Phillip Hughes

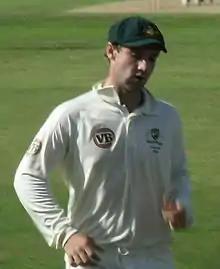
Hughes at Northampton in July 2009

During the 2009 Ashes campaign, Hughes's unorthodox technique was exploited by fast bowlers, who targeted his upper body and avoided bowling wide outside off stump, restricting his opportunities to play shots through the offside, most notably the cut shot. He was dropped from the team for the third Edgbaston Test in favour of Shane Watson, who opened the batting in his place and provided the Australians with an extra bowling option. Upon his return from South Africa, the Phillip Hughes Award, to be given annually to a promising young cricketer from the local district, was announced in his home town of Macksville. He was awarded the Bradman Young Cricketer of the Year at the Allan Border Medal ceremony by the CA in 2009.